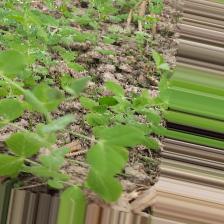
Label: Normal